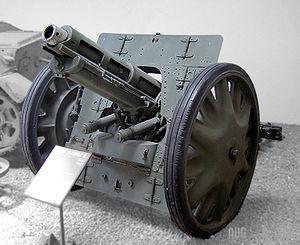
L'Obice da 75/18 est un obusier italien surtout utilisé pendant la Seconde Guerre mondiale. Outre son rôle propre, il a aussi été monté sur le canon automoteur Semovente 75/18.